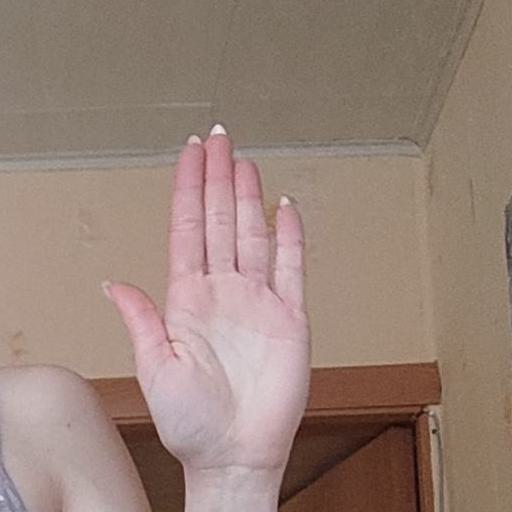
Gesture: stop